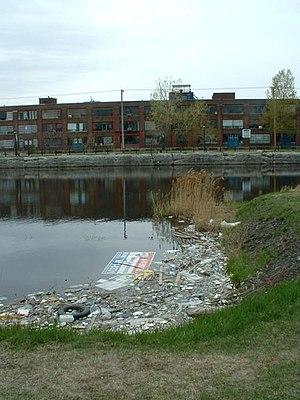
L'environnement au Canada est l'environnement du pays du Canada. Deuxième plus grand pays en termes de surface totale, le Canada couvre un immense territoire entre trois océans et se compose de milieux très diversifiés. Bien que le climat d'une partie du territoire soit polaire, la biodiversité est importante et certains paysages sont remarquables. Le Canada compte un certain nombre de zones protégées, dont 42 parcs nationaux.